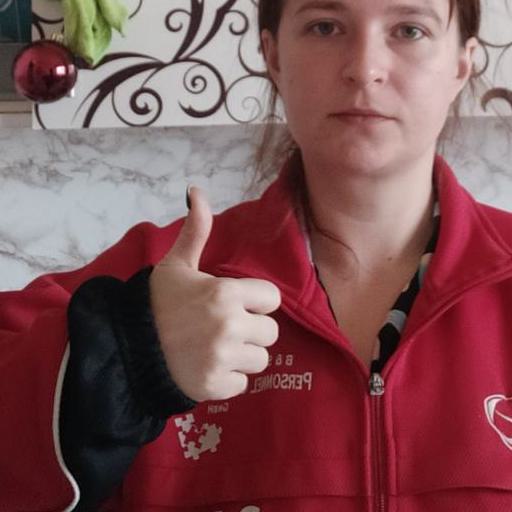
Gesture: like